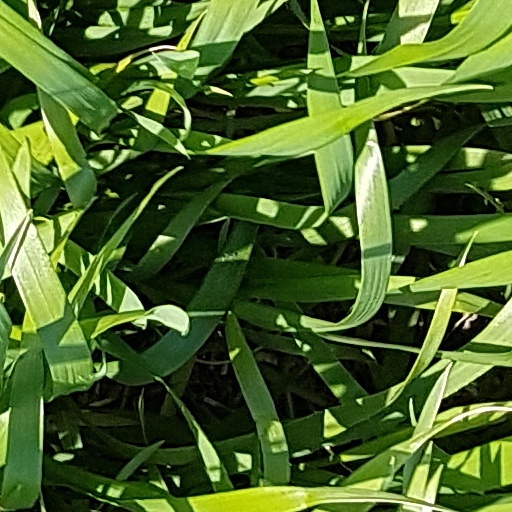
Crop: wheat